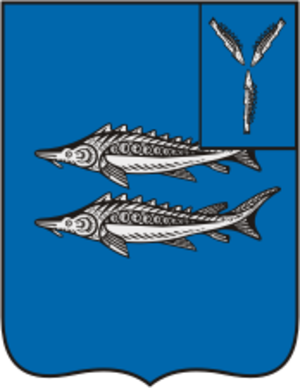
Khvalynsk est une ville de l'oblast de Saratov, en Russie, et le centre administratif du raïon de Khvalynsk. Sa population s'élevait à 13 005 habitants en 2013.